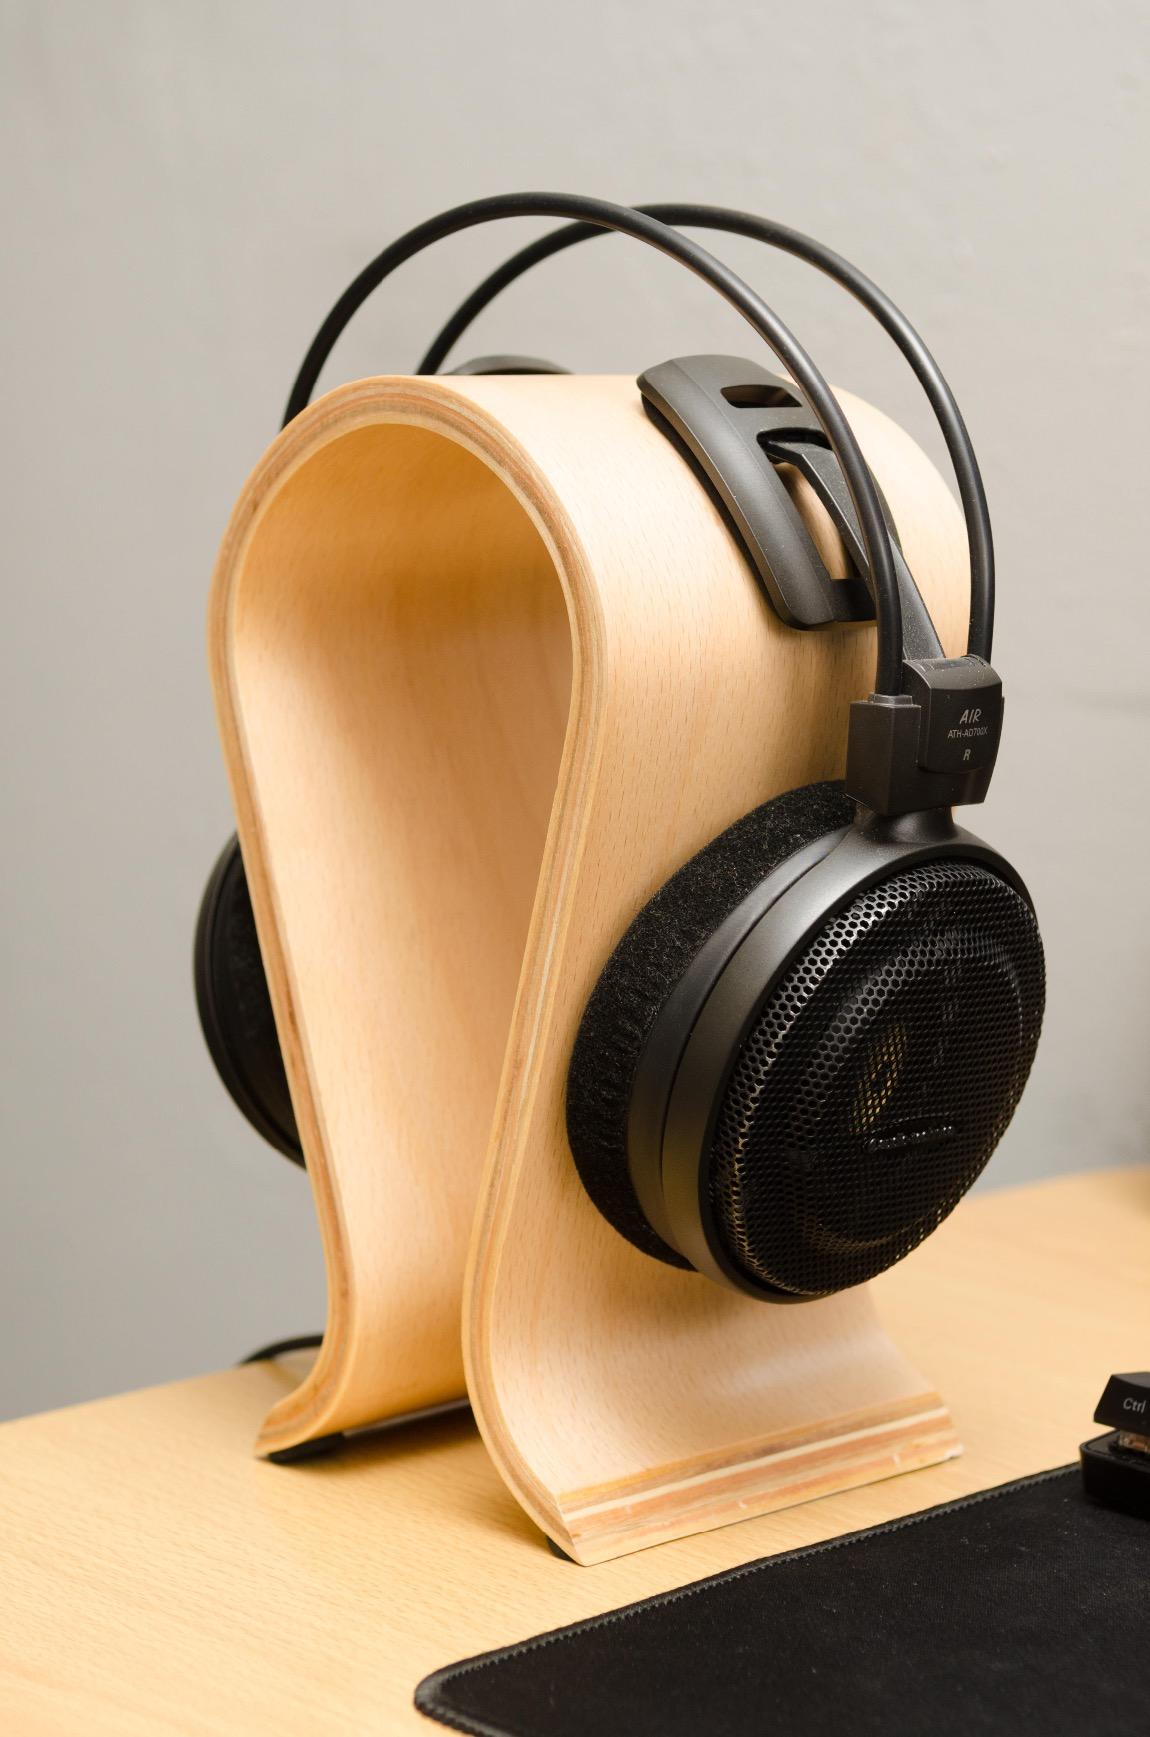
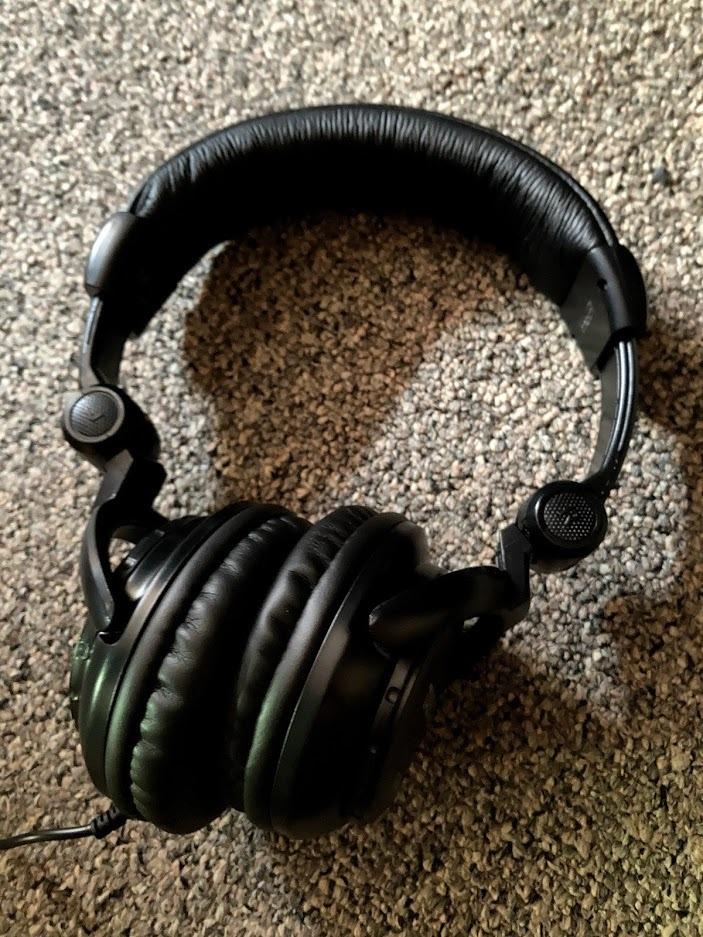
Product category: headphones
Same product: no